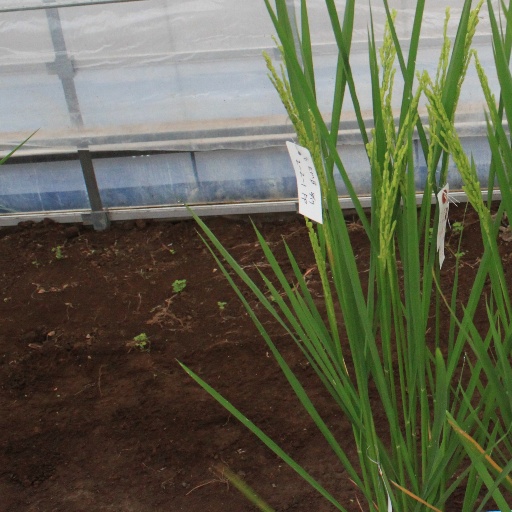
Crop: rice